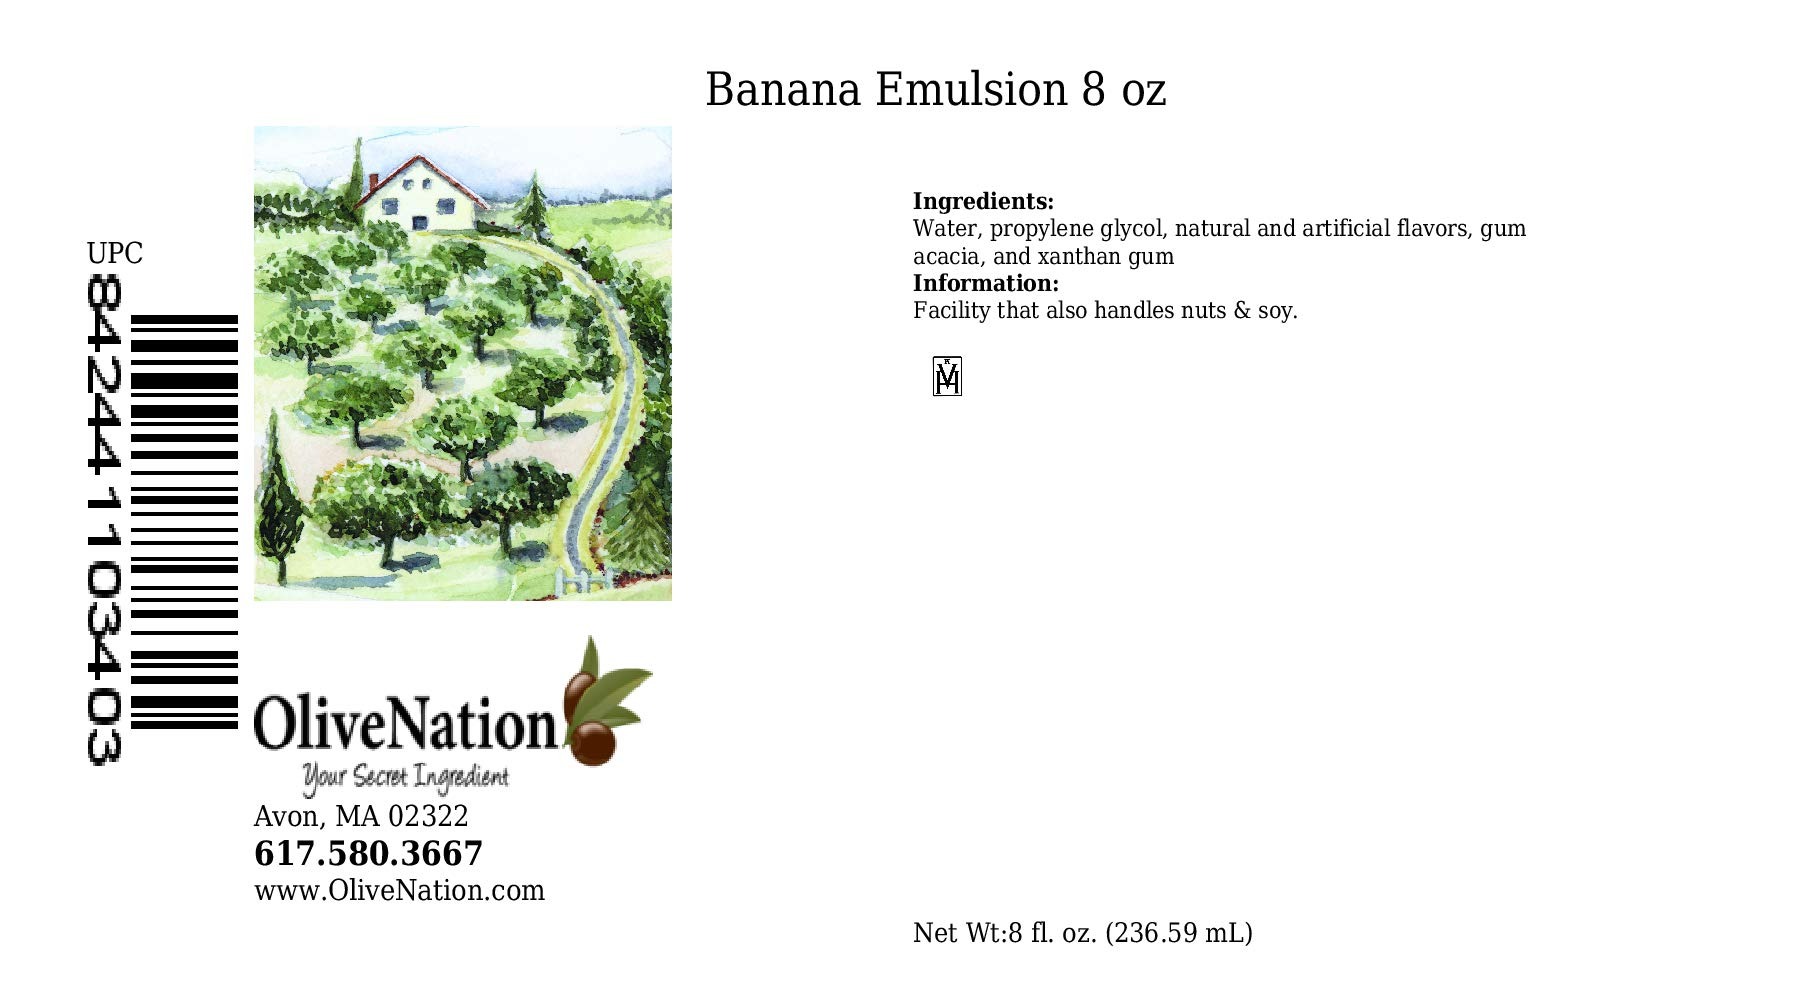
Item Name: OliveNation Banana Emulsion for Baking, Water Soluble, Non-GMO, Gluten Free, Vegan - 8 ounces
Bullet Point 1: Banana Emulsion by OliveNation is perfect for flavoring cakes, muffins, pies, fondants, frostings, fillings, and more
Bullet Point 2: Our banana emulsion gives baked goods a better flavor and richer aroma than banana extract
Bullet Point 3: With a superior consistency, Almond Paste by OliveNation is easy to work with and can be mixed, rolled, or molded
Bullet Point 4: Easy to use our premium quality banana emulsion for flavouring
Bullet Point 5: 1 teaspoon of banana extract = 1 teaspoon of banana emulsion
Value: 8.0
Unit: Ounce

Price: 25.71